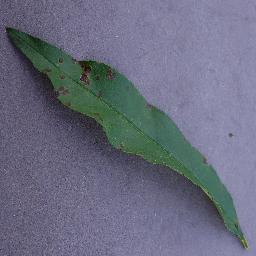
Label: Peach___Bacterial_spot